Zeppelin (film)

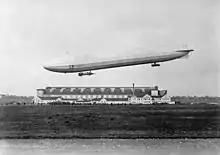
The real in 1915.

The airships seen in the film include a models based on the plans of the "R33" class of British rigid airship, which was itself based on the German "LZ 76", captured intact in September 1916. A replica of the control car was constructed for closeups and interiors, copied from the intact control car of the "R33" held at the Royal Air Force Museum London; other interiors were built from plans held by the museum.